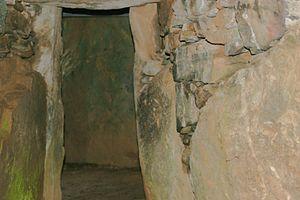
Bryn Celli Ddu est un site préhistorique situé sur l'île d'Anglesey, près de Llanddaniel Fab, au Pays de Galles. Son nom signifie "le monticule dans le bosquet sombre". Ce site a été fouillé par les archéologues en 1928-1929. Les visiteurs peuvent pénétrer à l'intérieur du monticule par un couloir de pierre donnant accès à la chambre funéraire. Il constitue la pièce maîtresse de l'un des principaux monuments néolithiques entretenu par Cadw, la Direction des monuments historiques du Pays de Galles. Bryn Celli Ddu retient l'attention en raison de nombreuses particularités : la présence d'un mystérieux pilier à l'intérieur de la chambre funéraire, la présence d'une "pierre à motif" qui dessine des serpentins sinueux, le fait que le site avait d'abord été un henge entouré d'un cercle de pierre et qu'il ait pu être utilisé pour calculer la date du solstice d'été, et enfin la présence de tout un cimetière néolithique, révélé en 2017, autour du monument principal.